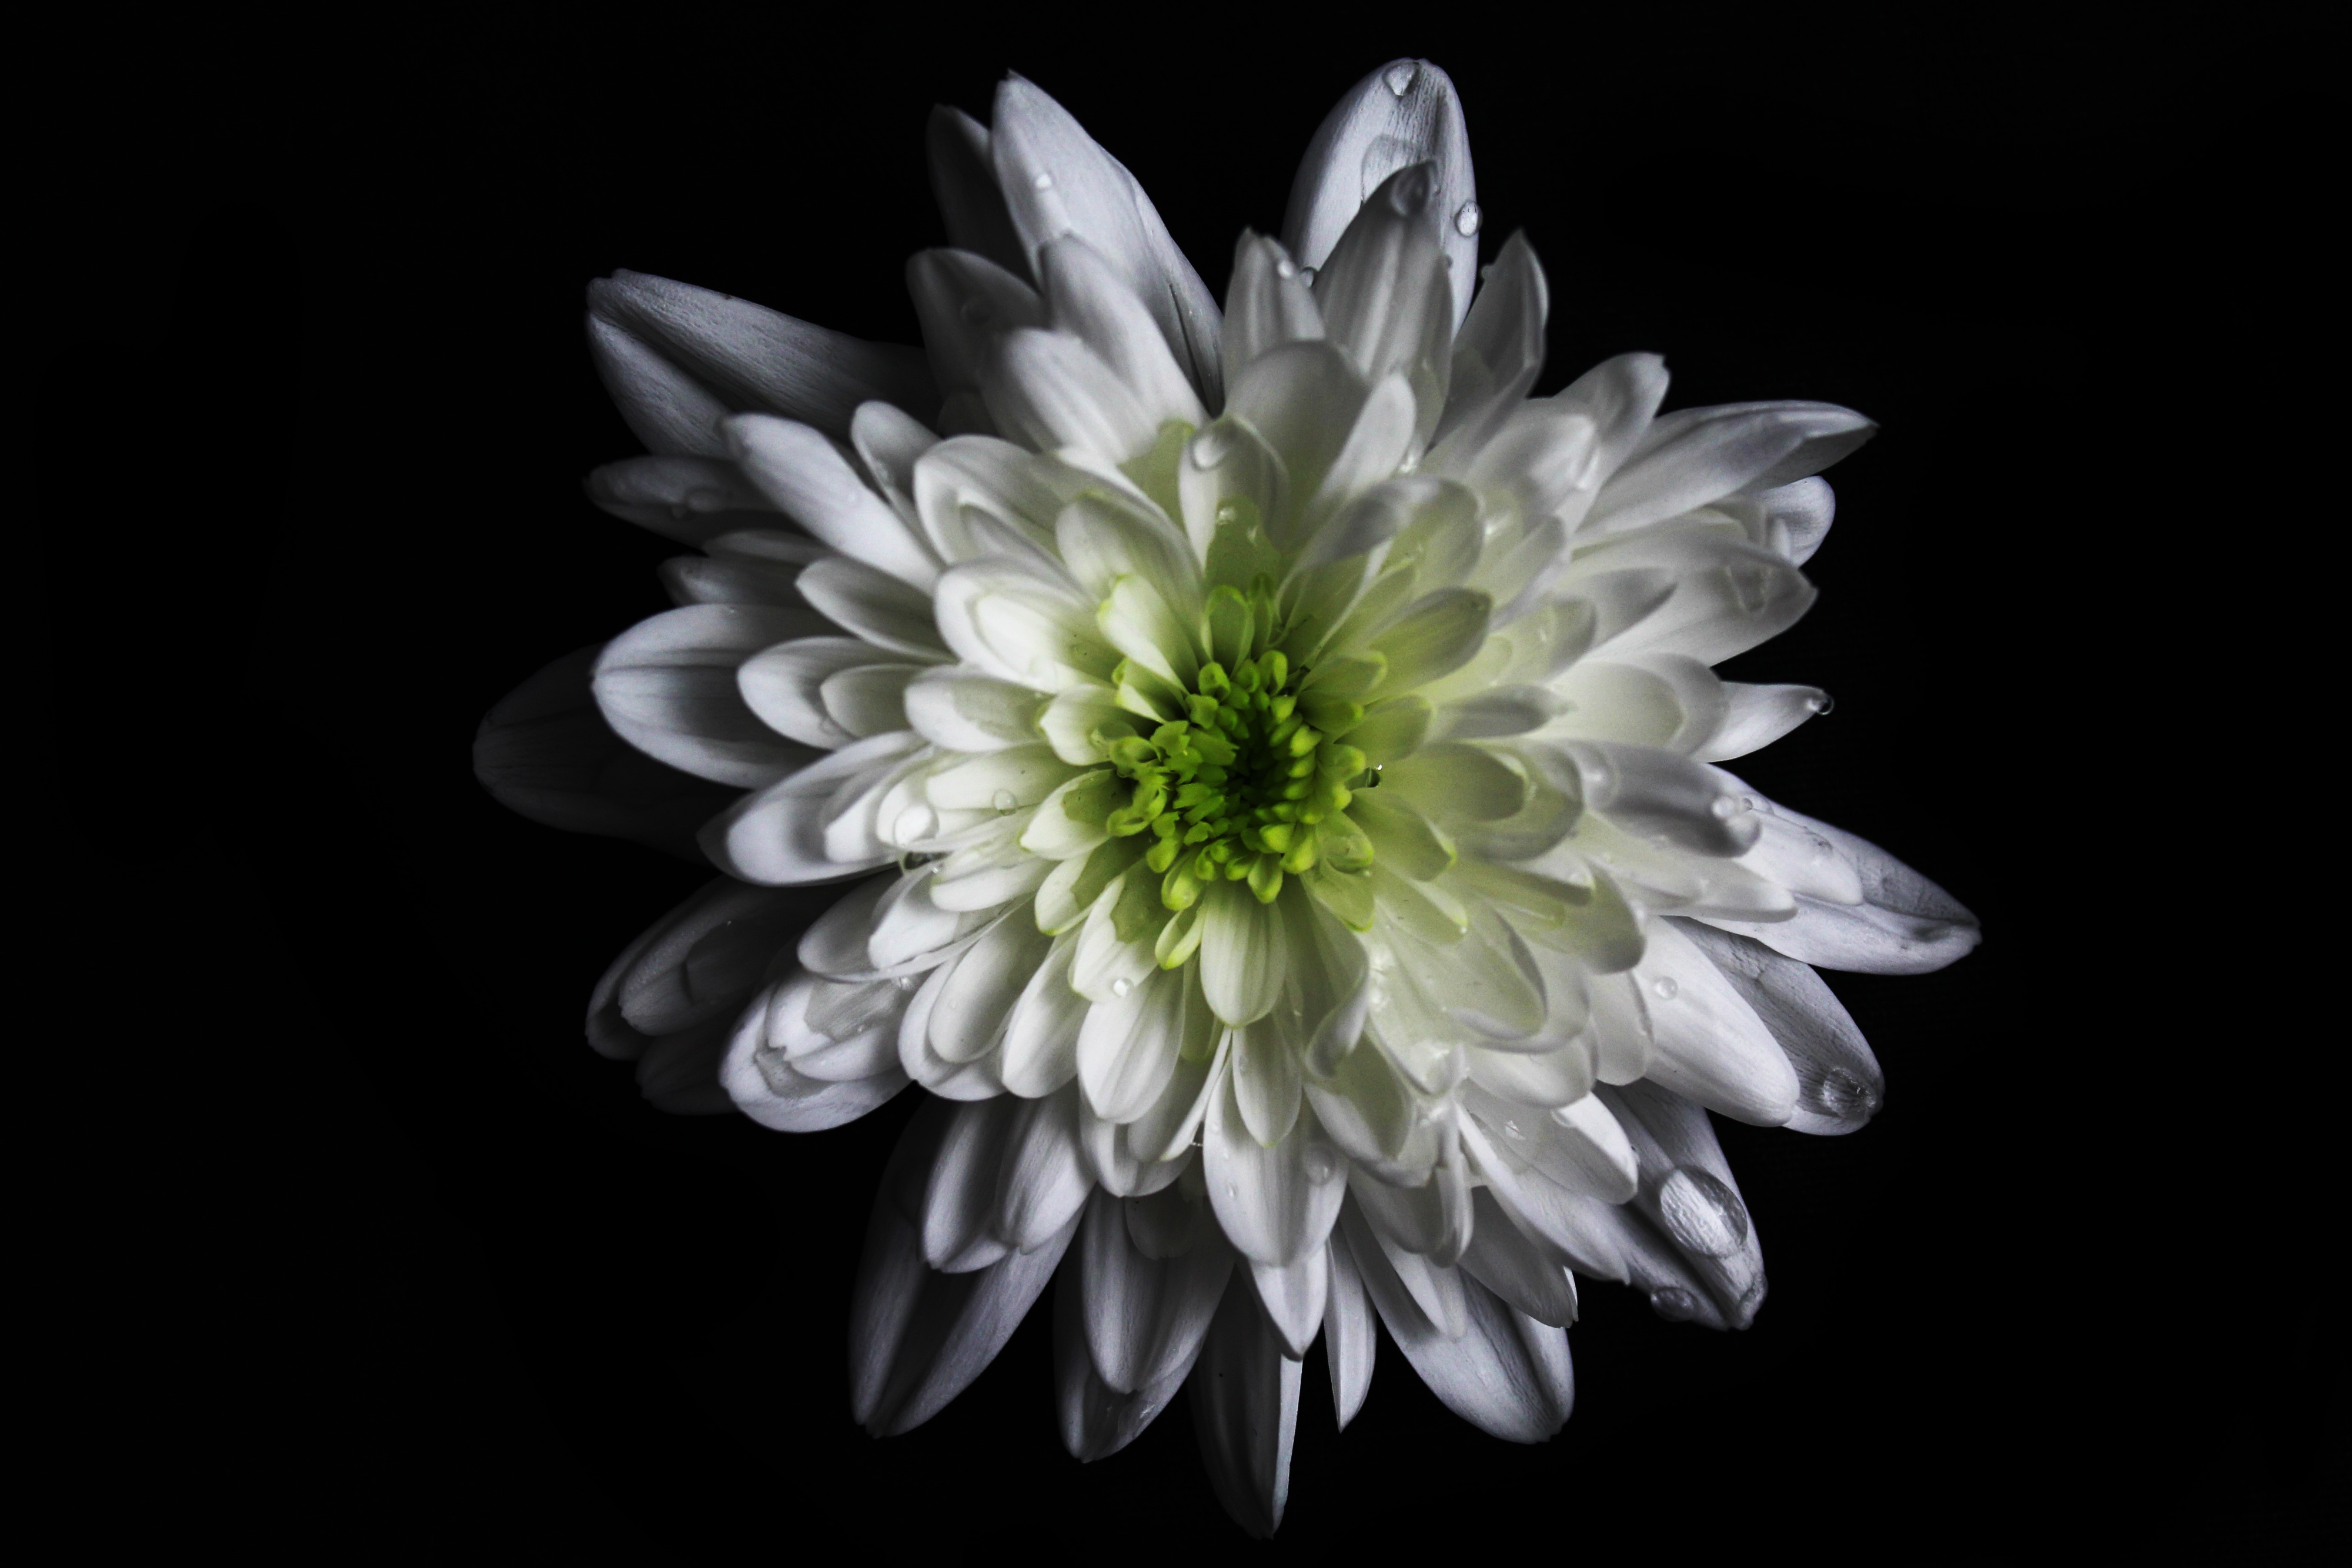
black and white, plant, white, flower, petal, daisy, environment, green, macro, natural, canon, black, monochrome, flora, close up, colour, art, background, college, macro photography, flowering plant, daisy family, still life photography, oxeye daisy, monochrome photography, plant stem, land plant, chrysanths, canon 1200d, a level, naturalistic